Estado Novo (Portugal)

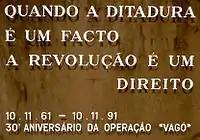
Memorial at the churchyard Cemitério dos Prazeres in Lisbon for one of the many actions against the regime of Salazar; where leaflets were spread over several Portuguese cities from a TAP plane in 1961. The text says: "When the dictatorship is a reality, the revolution is a right."

In 1959, the education minister, Leite Pinto, promoted the first conversations between Portugal and OECD, that led to Portugal being included in an OECD project (DEEB, Development and Economy in Educational Building) to help mediterranean countries in 1963.